William Miller (South Australian politician)

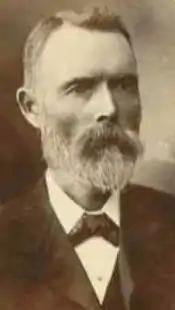

William Miller (1850 – 20 June 1922) was an Australian politician who represented the South Australian House of Assembly multi-member seat of Burra Burra from 1902 to 1918. He represented the Farmers and Producers Political Union (1905–1910), the Liberal Union (1910–1918) and the Farmers and Settlers Association (1918).